Middlebury State Airport

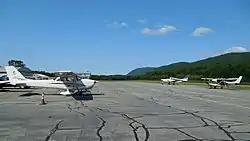

Middlebury State Airport is a public use airport in Addison County, Vermont, United States. It is owned by the State of Vermont and is located three nautical miles (5.56 km) southeast of the central business district of the Town of Middlebury.